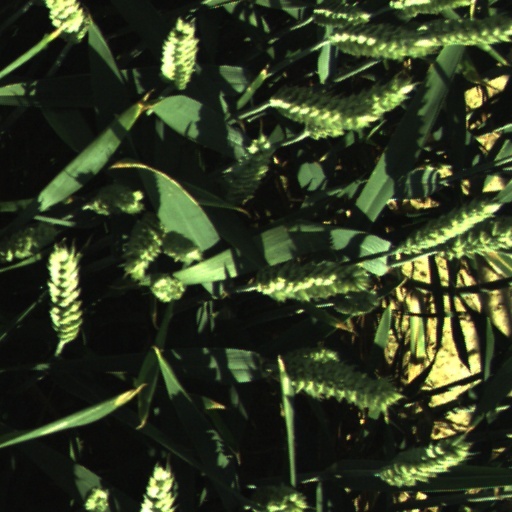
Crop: wheat